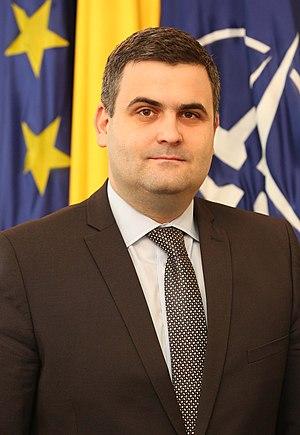
Gabriel Beniamin Leș, né le 23 décembre 1975, est un homme politique roumain, membre du Parti social-démocrate.